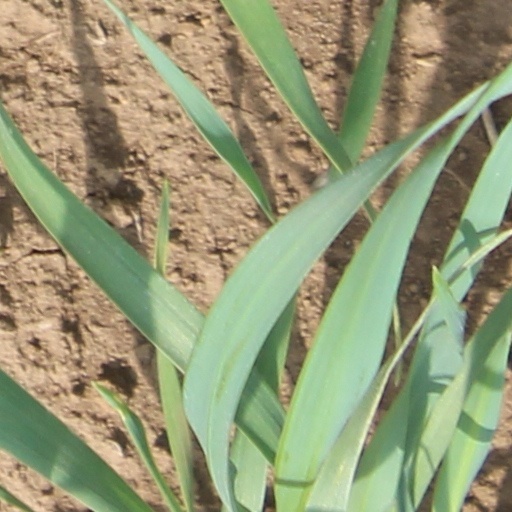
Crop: wheat